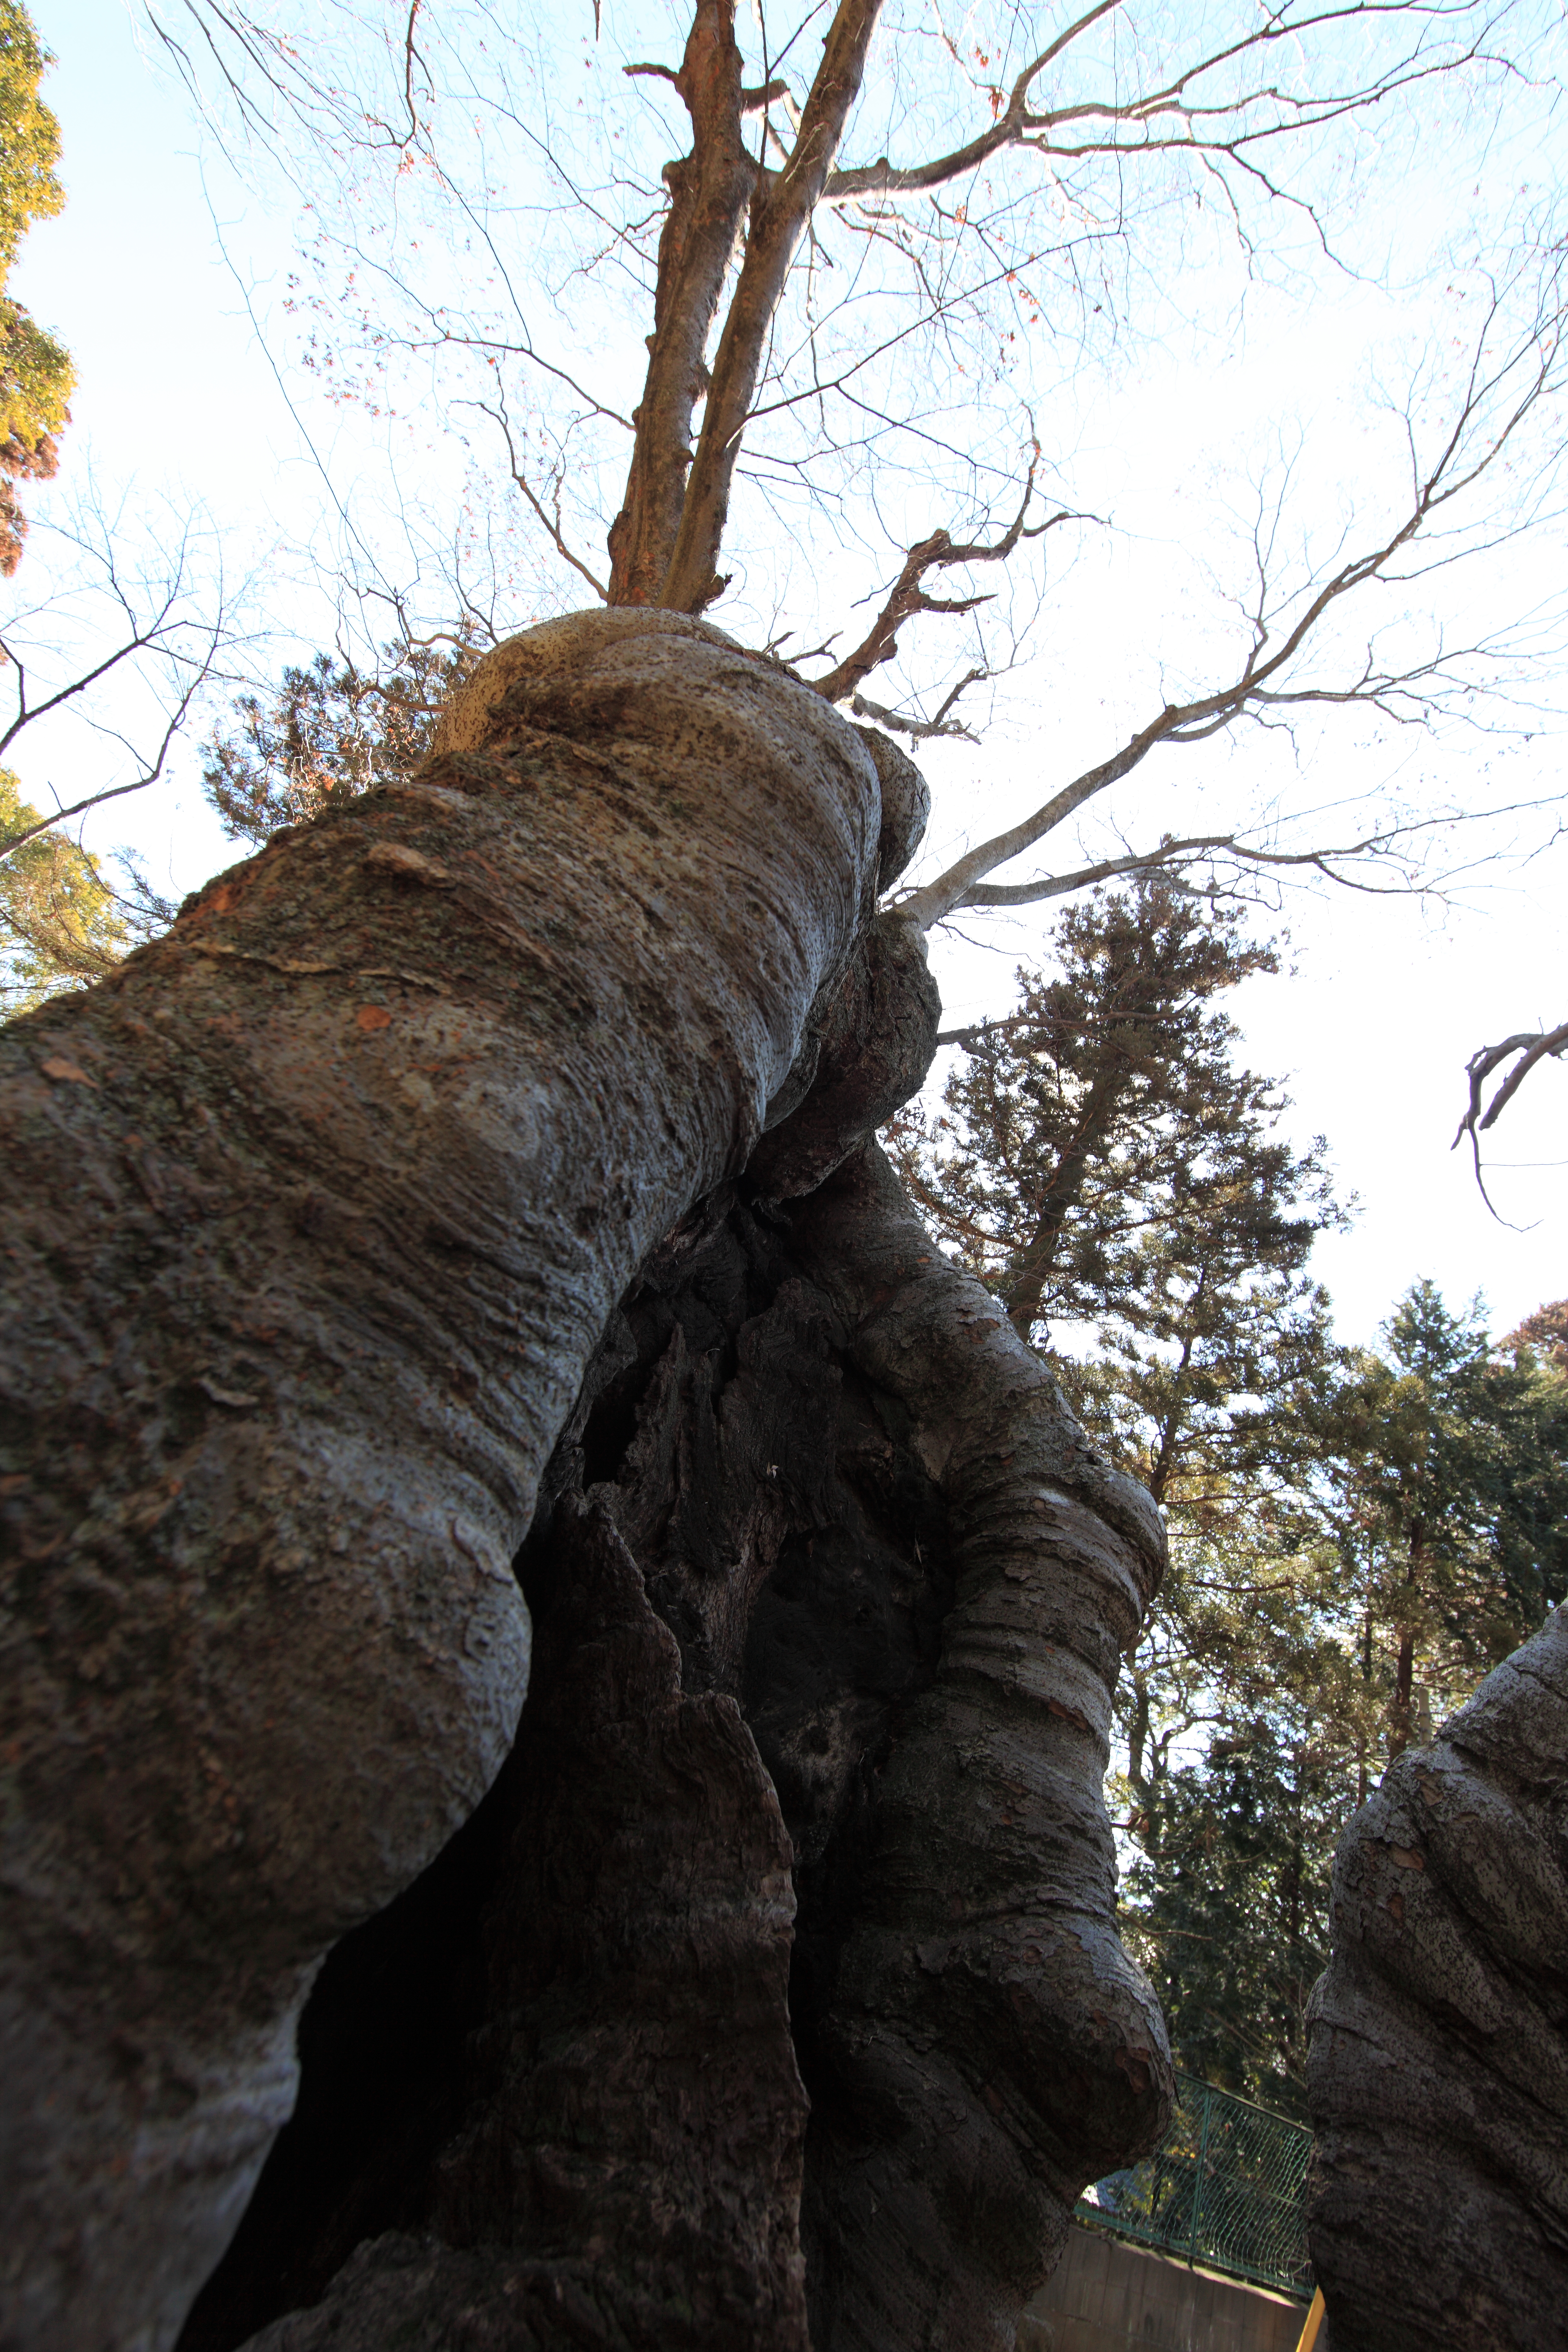
tree, rock, wilderness, branch, plant, wood, leaf, trunk, high, temple, shrine, 5d, hires, markii, hi, res, resolution, ibaraki, sakuragawa, zelkova, serrata, japanesezelkova, woody plant